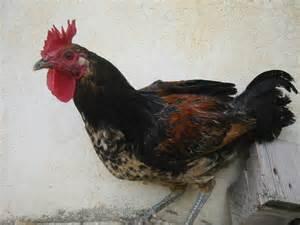
chicken